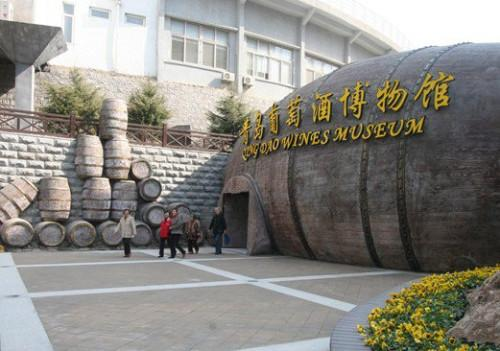
地标名称：青岛葡萄酒博物馆
所在城市：青岛市·市北区